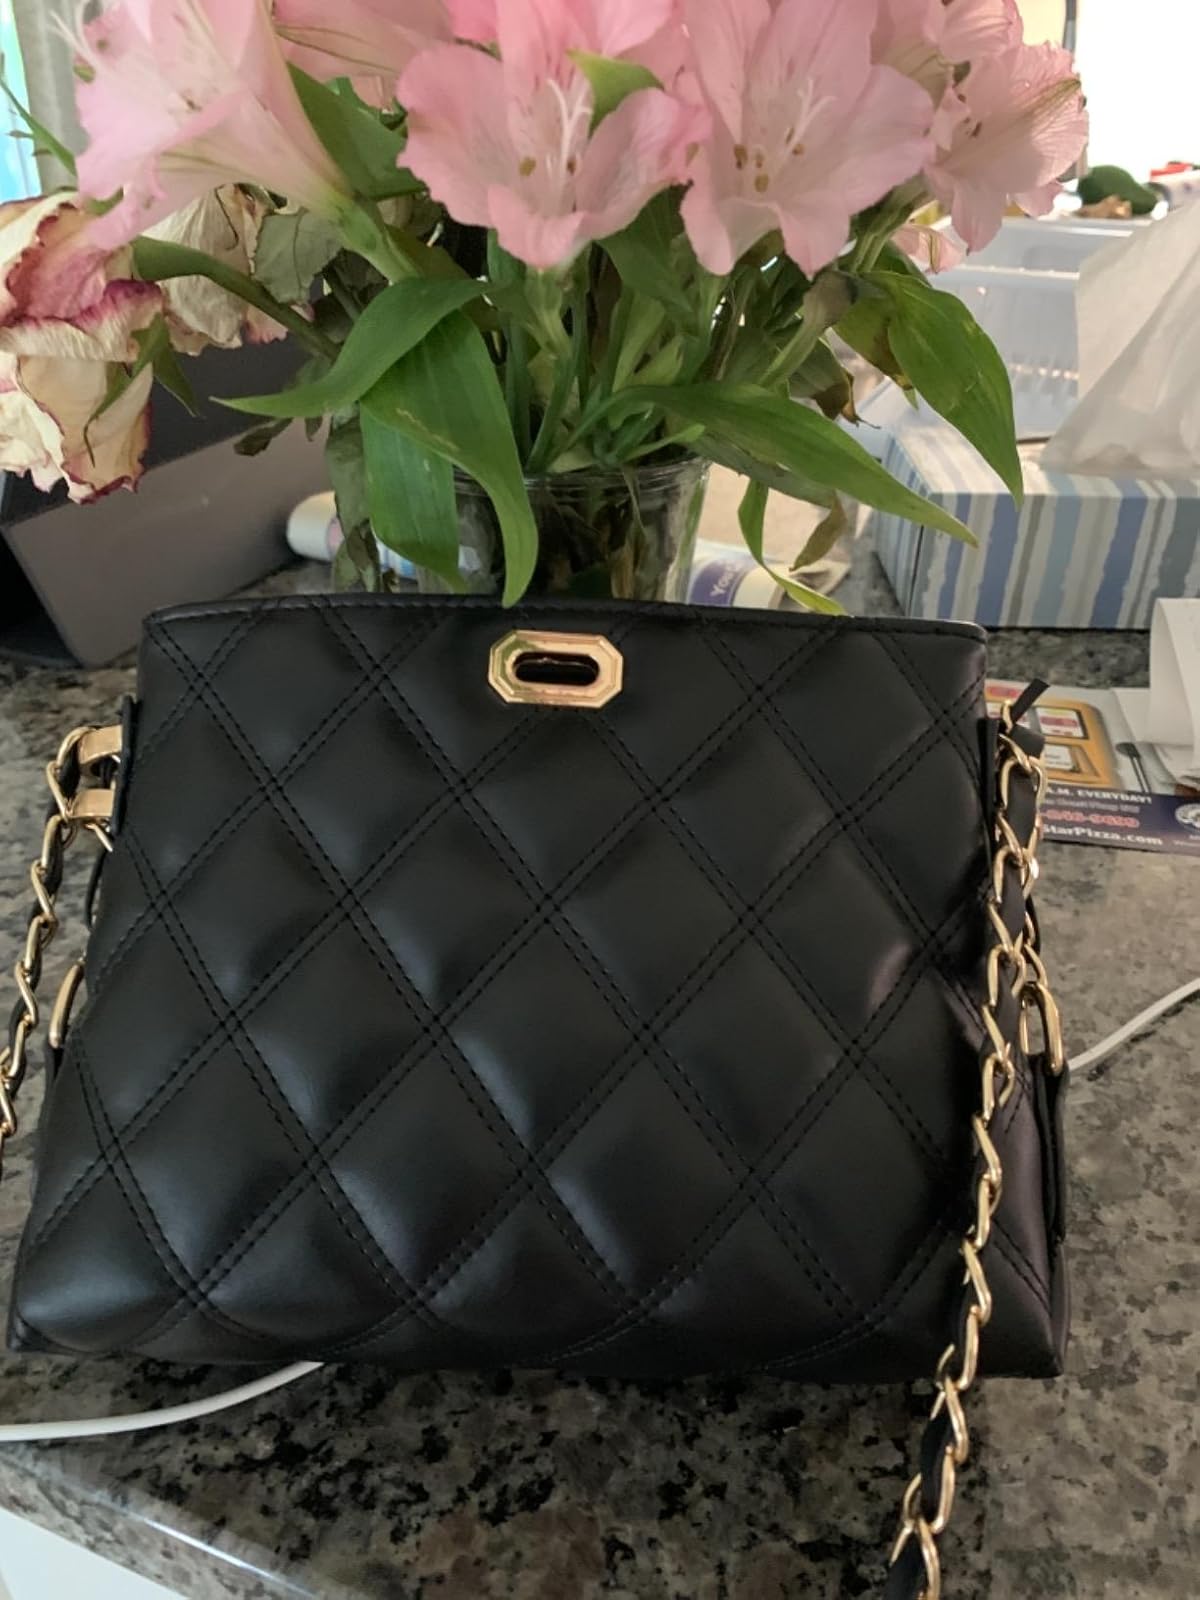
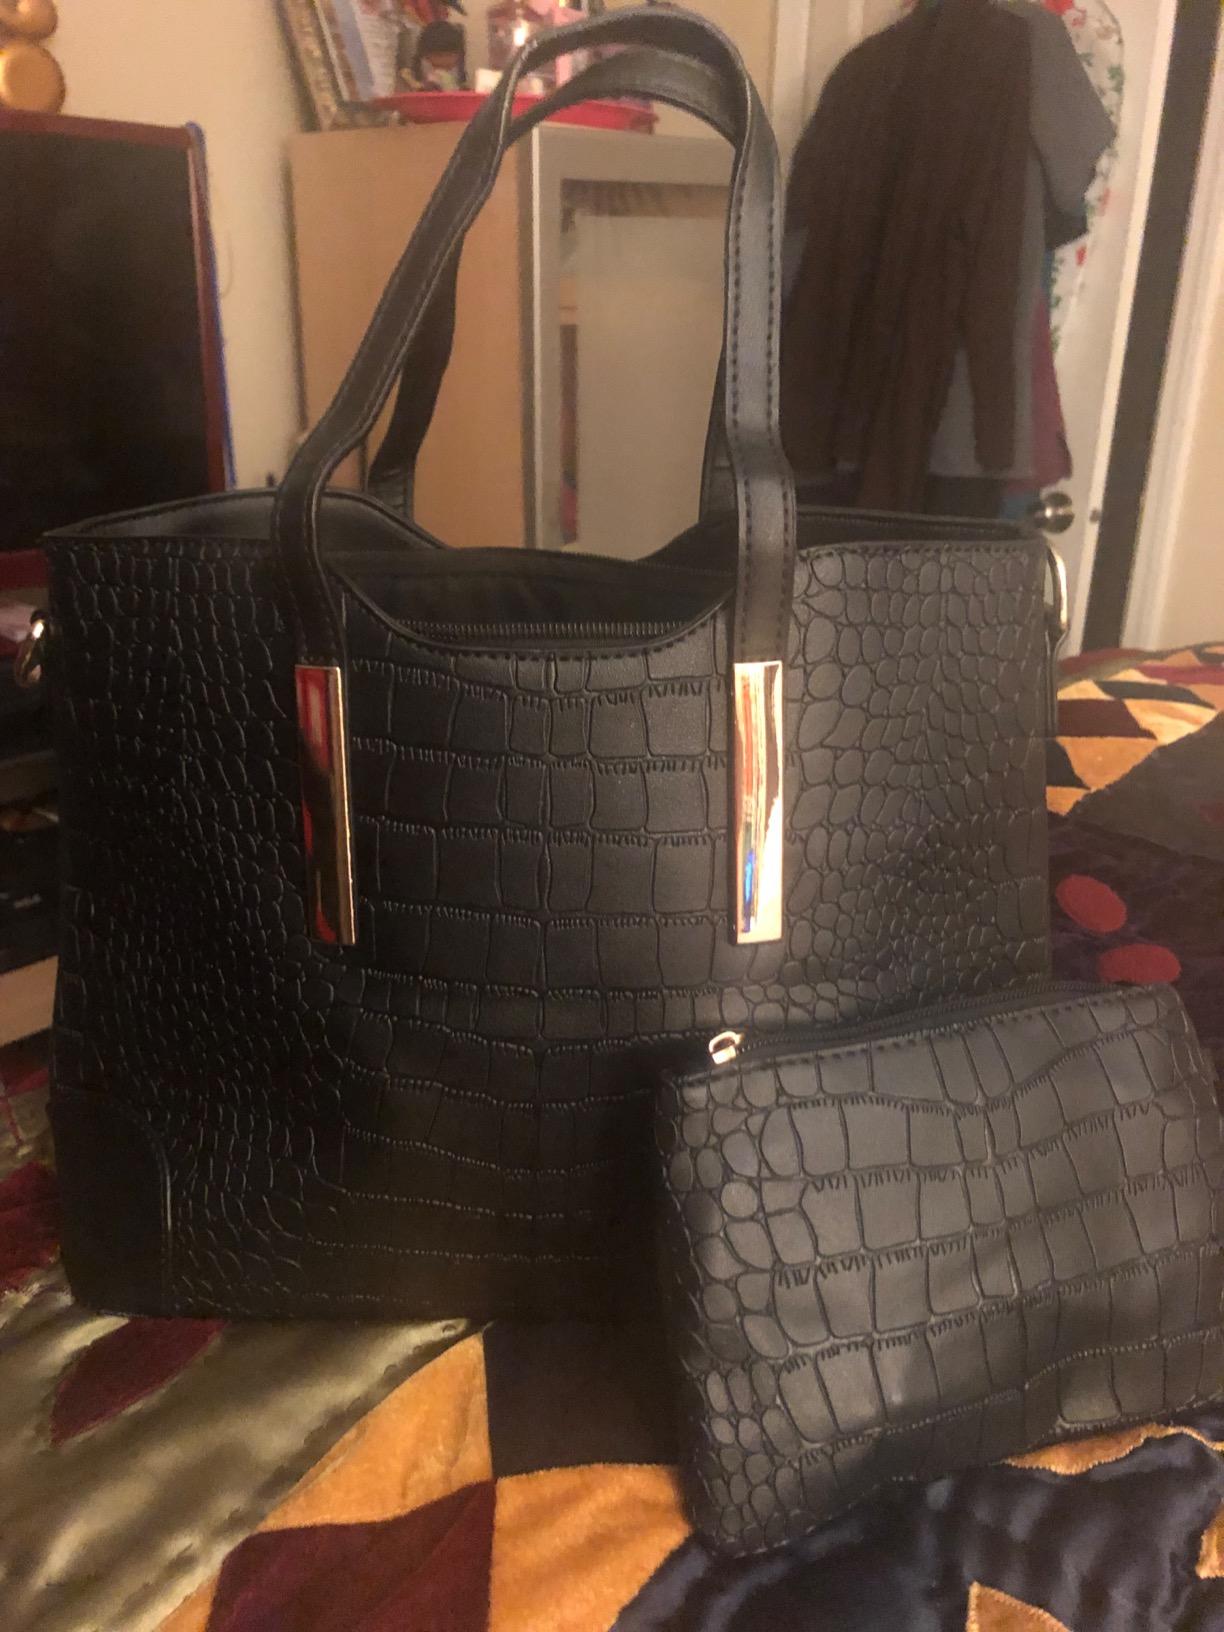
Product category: accessories_handbag
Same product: no